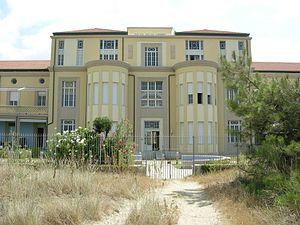
Ghino Venturi est un architecte urbaniste italien actif surtout à Rome et Livourne dans les années 1930